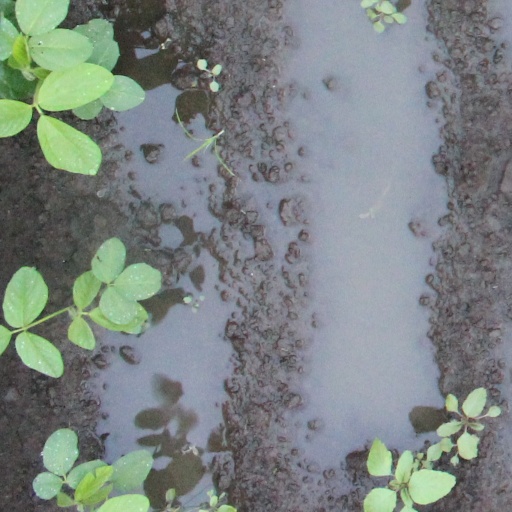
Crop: soybean